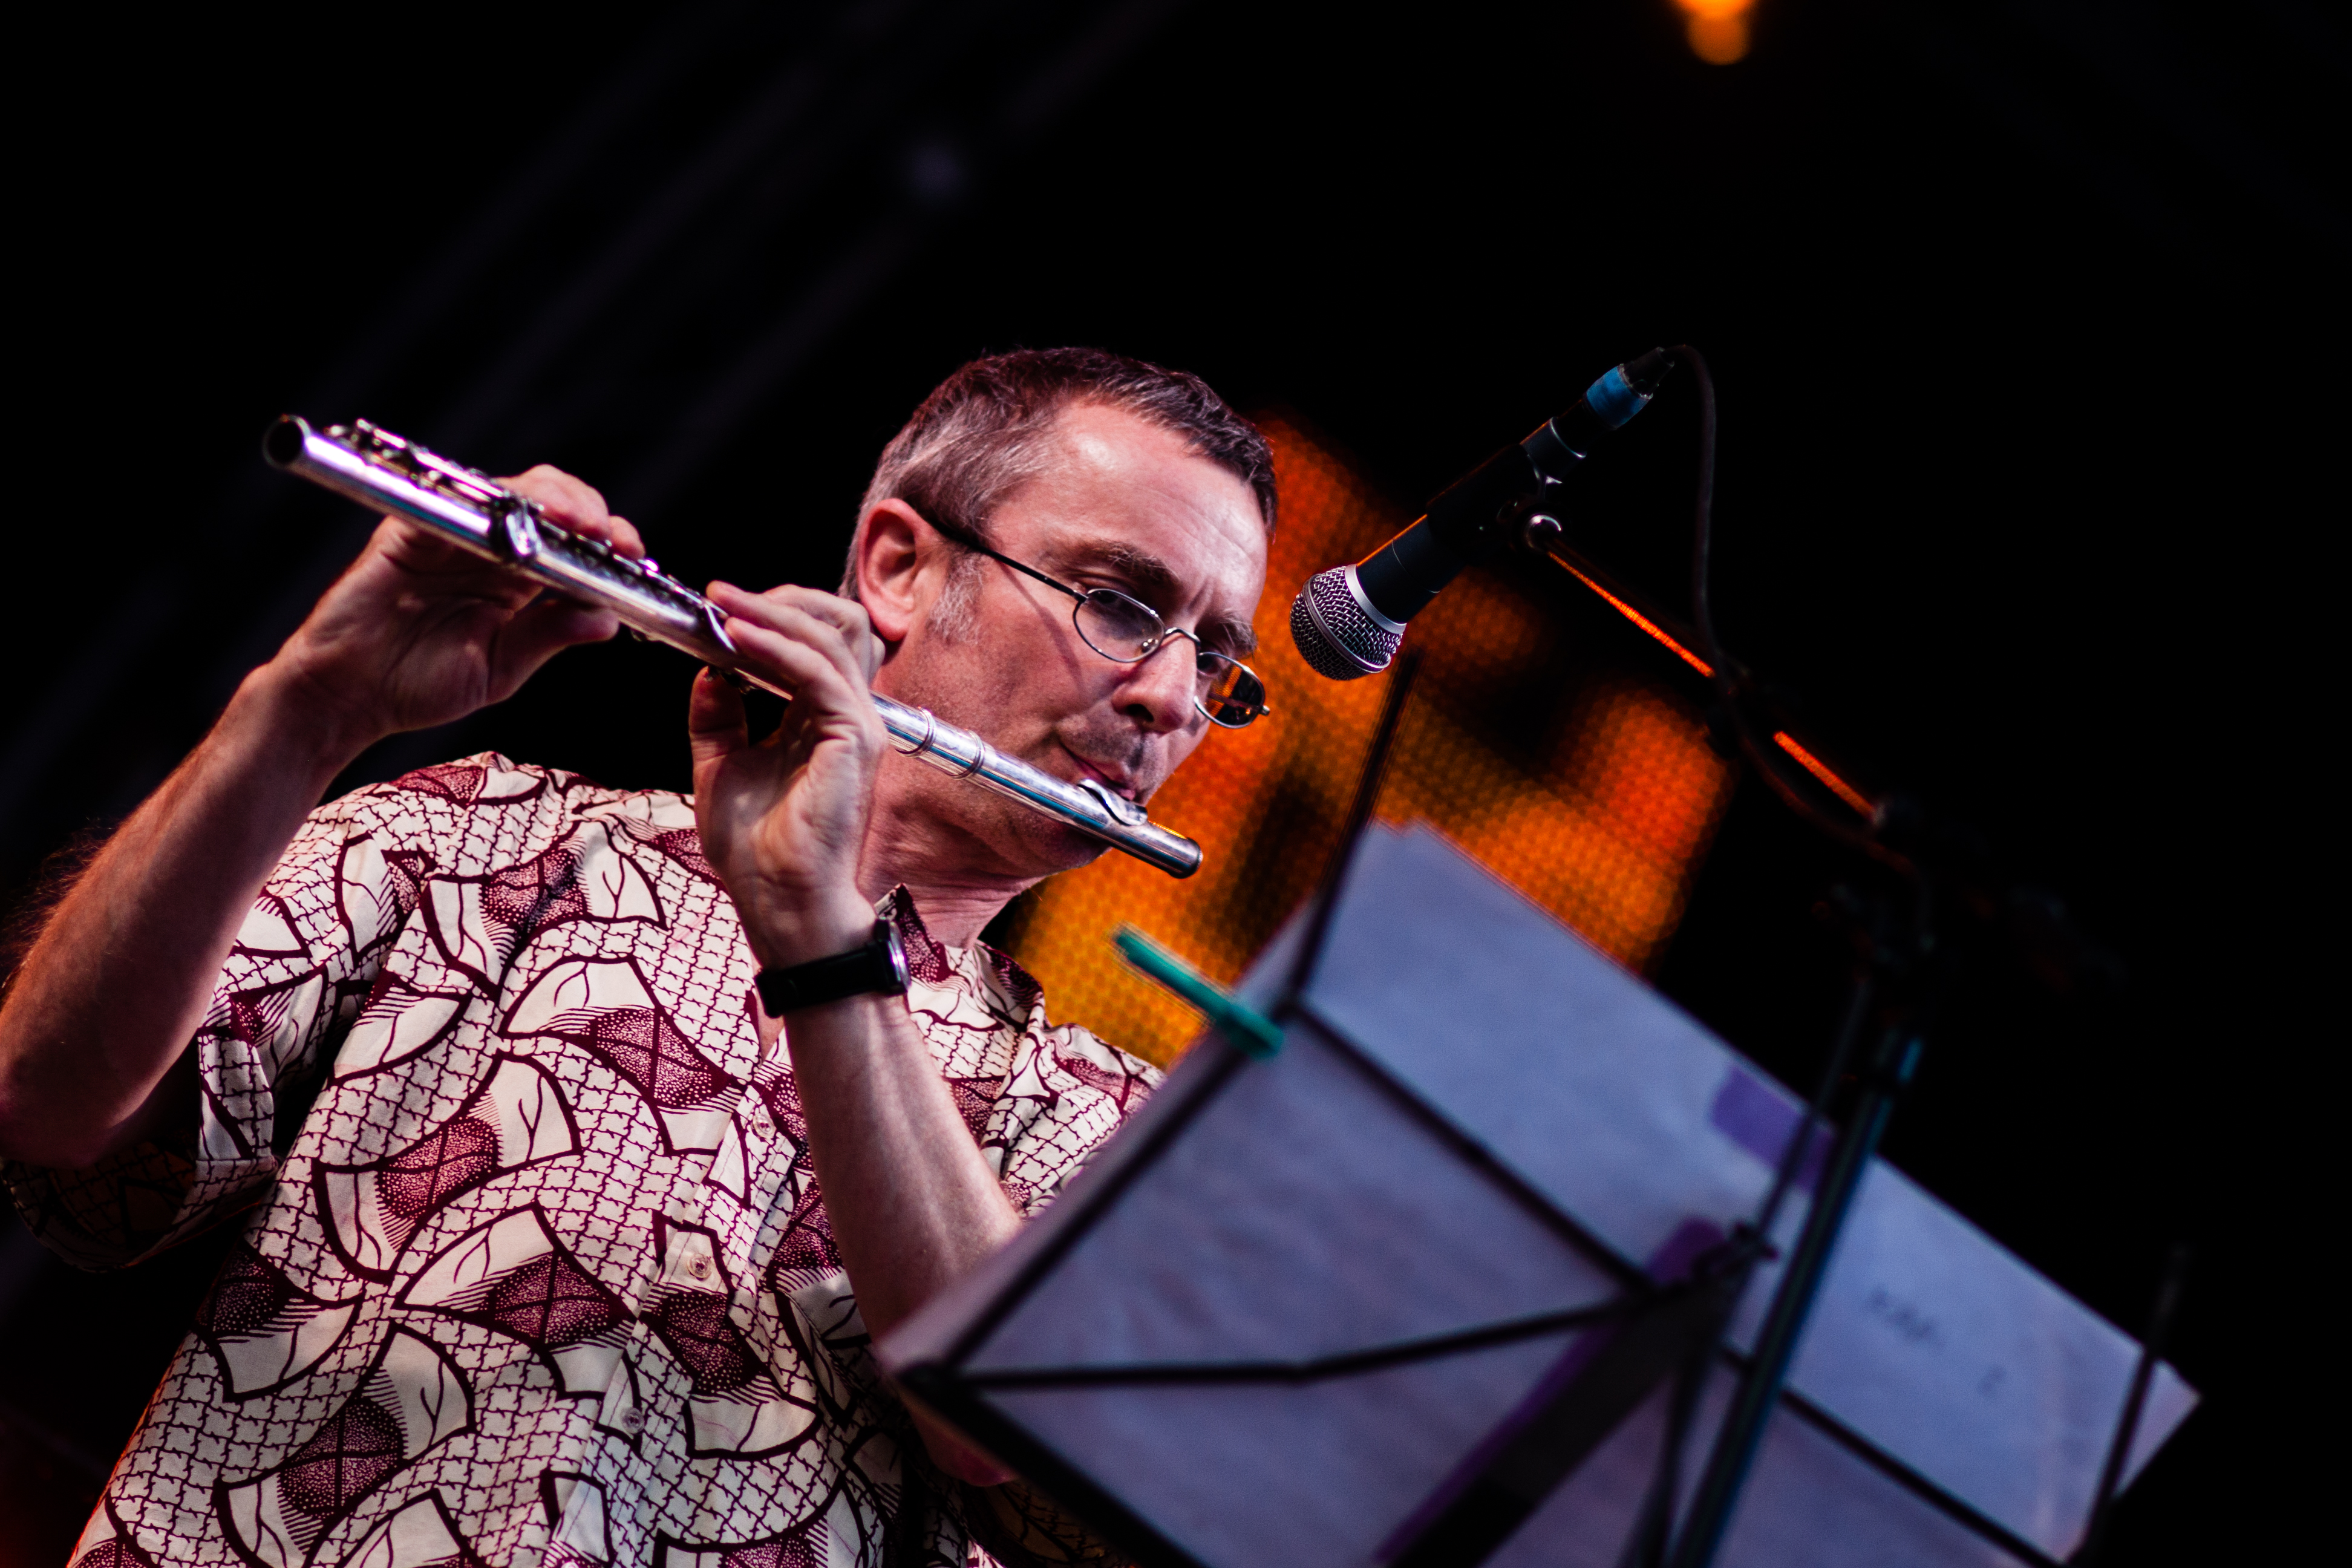
music, concert, live, musician, performance art, stage, brussels, marathon, jazz, bruxelles, 2012, reve, orchestra, dlphant, performance, bassist, singing, guitarist, entertainment, performing arts, singer songwriter, string instrument, bowed string instrument, musical theatre